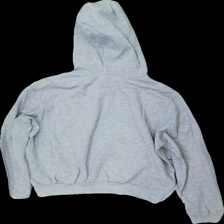
View: back
Type: Hoodie
Category: Men
Brand: H&M
Colors: Grey, Black
Material: 60% bomull 40% polyester
Pattern: Other
Cut: Regular
Size: L
Season: All
Damage: lite nopprigt
Damage location: middle center
Damage 2: lite nopprigt
Damage 2 location: middle center
Price range: <50
Recommended usage: Reuse
Description: hoodie med tryck